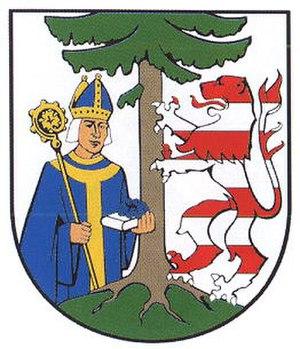
Bad Tennstedt est une ville de Thuringe dans l'arrondissement d'Unstrut-Hainich, en Allemagne. Située à 27 km à l'est de Mühlhausen et à 24 km au nord-ouest d'Erfurt.